3rd Infantry Brigade (United Kingdom)

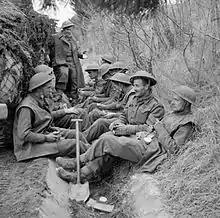
Men of the 1st Battalion, King's Shropshire Light Infantry eat a meal before going into action at Anzio, Italy, 31 January 1944.

In late 1943 the brigade, with the rest of the division, was sent to Italy to join the British Eighth Army fighting in Italy. However, they were soon transferred to command of the U.S. Fifth Army for the Anzio landings (Operation Shingle), where they landed at Anzio on 22 January 1944 and were destined to fight in some of the worst and most violent battles of the Italian campaign where, during a German counterattack on 3 February, the brigade was almost completely surrounded and was only saved from annihilation by a counterattack from the 1st Battalion, London Scottish of 168th (London) Brigade (temporarily detached from its parent unit, the 56th (London) Infantry Division, to come under 1st Division command). The brigade continued to fight in numerous battles around Anzio and even when not, were still subjected to almost constant artillery, mortar or small arms fire. The brigade fought in the breakout from the Anzio beachhead and Operation Diadem.